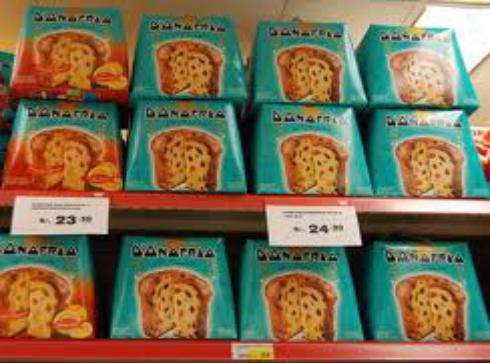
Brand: Chocolate D'Onofrio
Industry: Food